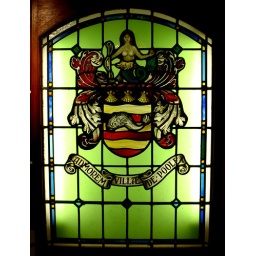
stained glass window in poole museum